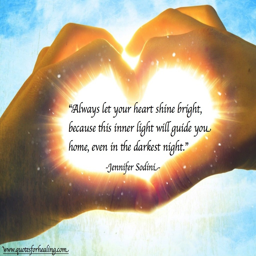
always let your heart shine bright because this inner light will guide you home